Ghaznavid conquest of Sistan

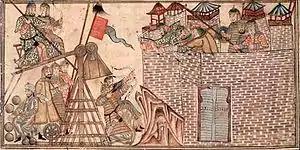
Sultan Mahmud and his forces attacking the fortress of Zaranj in 1003 CE. " Jami al-Tawarikh " , 1314 CE

Khalaf's was imprisoned and sent to Juzjanan. In September 1003, rebellion broke out in Sistan. Sultan Mahmud marched with an army of 10,000 accompanied by his brother Nasr, Altüntāsh, and Abu 'Abdu'llah Muhammad at-Ta'i. The rebels took the fort of Uk. On 15 October 1003, the Ghaznavid forces captured the fort in a surprise attack at night. Many rebels were captured and executed. Mahmud preceded to Ghazna leaving Nasr in charge of Sistan. During the suppression of rebellion Mahmud's Hindu troops sacked the Friday mosque of Zaranj massacring Muslims and Christians at their Church. Khalaf lived in Juzjanan until 1007, he was moved to Gardez after establishing correspondence with Ilak Nasr Khan who was then war with Ghaznavids. He died at Gardez in 1009, ending the Saffarid dynasty.